Lake Dardanelle

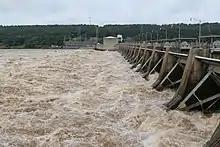
Dardanelle Lock and Dam (Lock 10), 2015

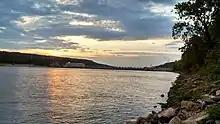
Sunset on Dardanelle Lock and Dam

Lake Dardanelle, a reservoir on the Arkansas River, provides many recreational opportunities. The lake covers nearly with abundant opportunities for boating, fishing, picnicking, camping and scenic views. The lake extends from Dardanelle Lock and Dam near Dardanelle, into Pope, Yell, Logan, Johnson and Franklin Counties. The lake reaches upstream the Arkansas River and has of shoreline. Each recreational park on Dardanelle has drinking water, picnic tables and toilet facilities. Most have trailer dump stations, boat launch ramps and electrical sites.